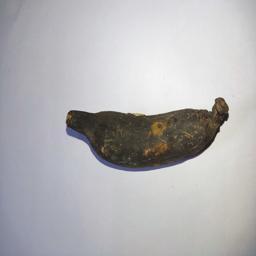
Ripeness: Overripe